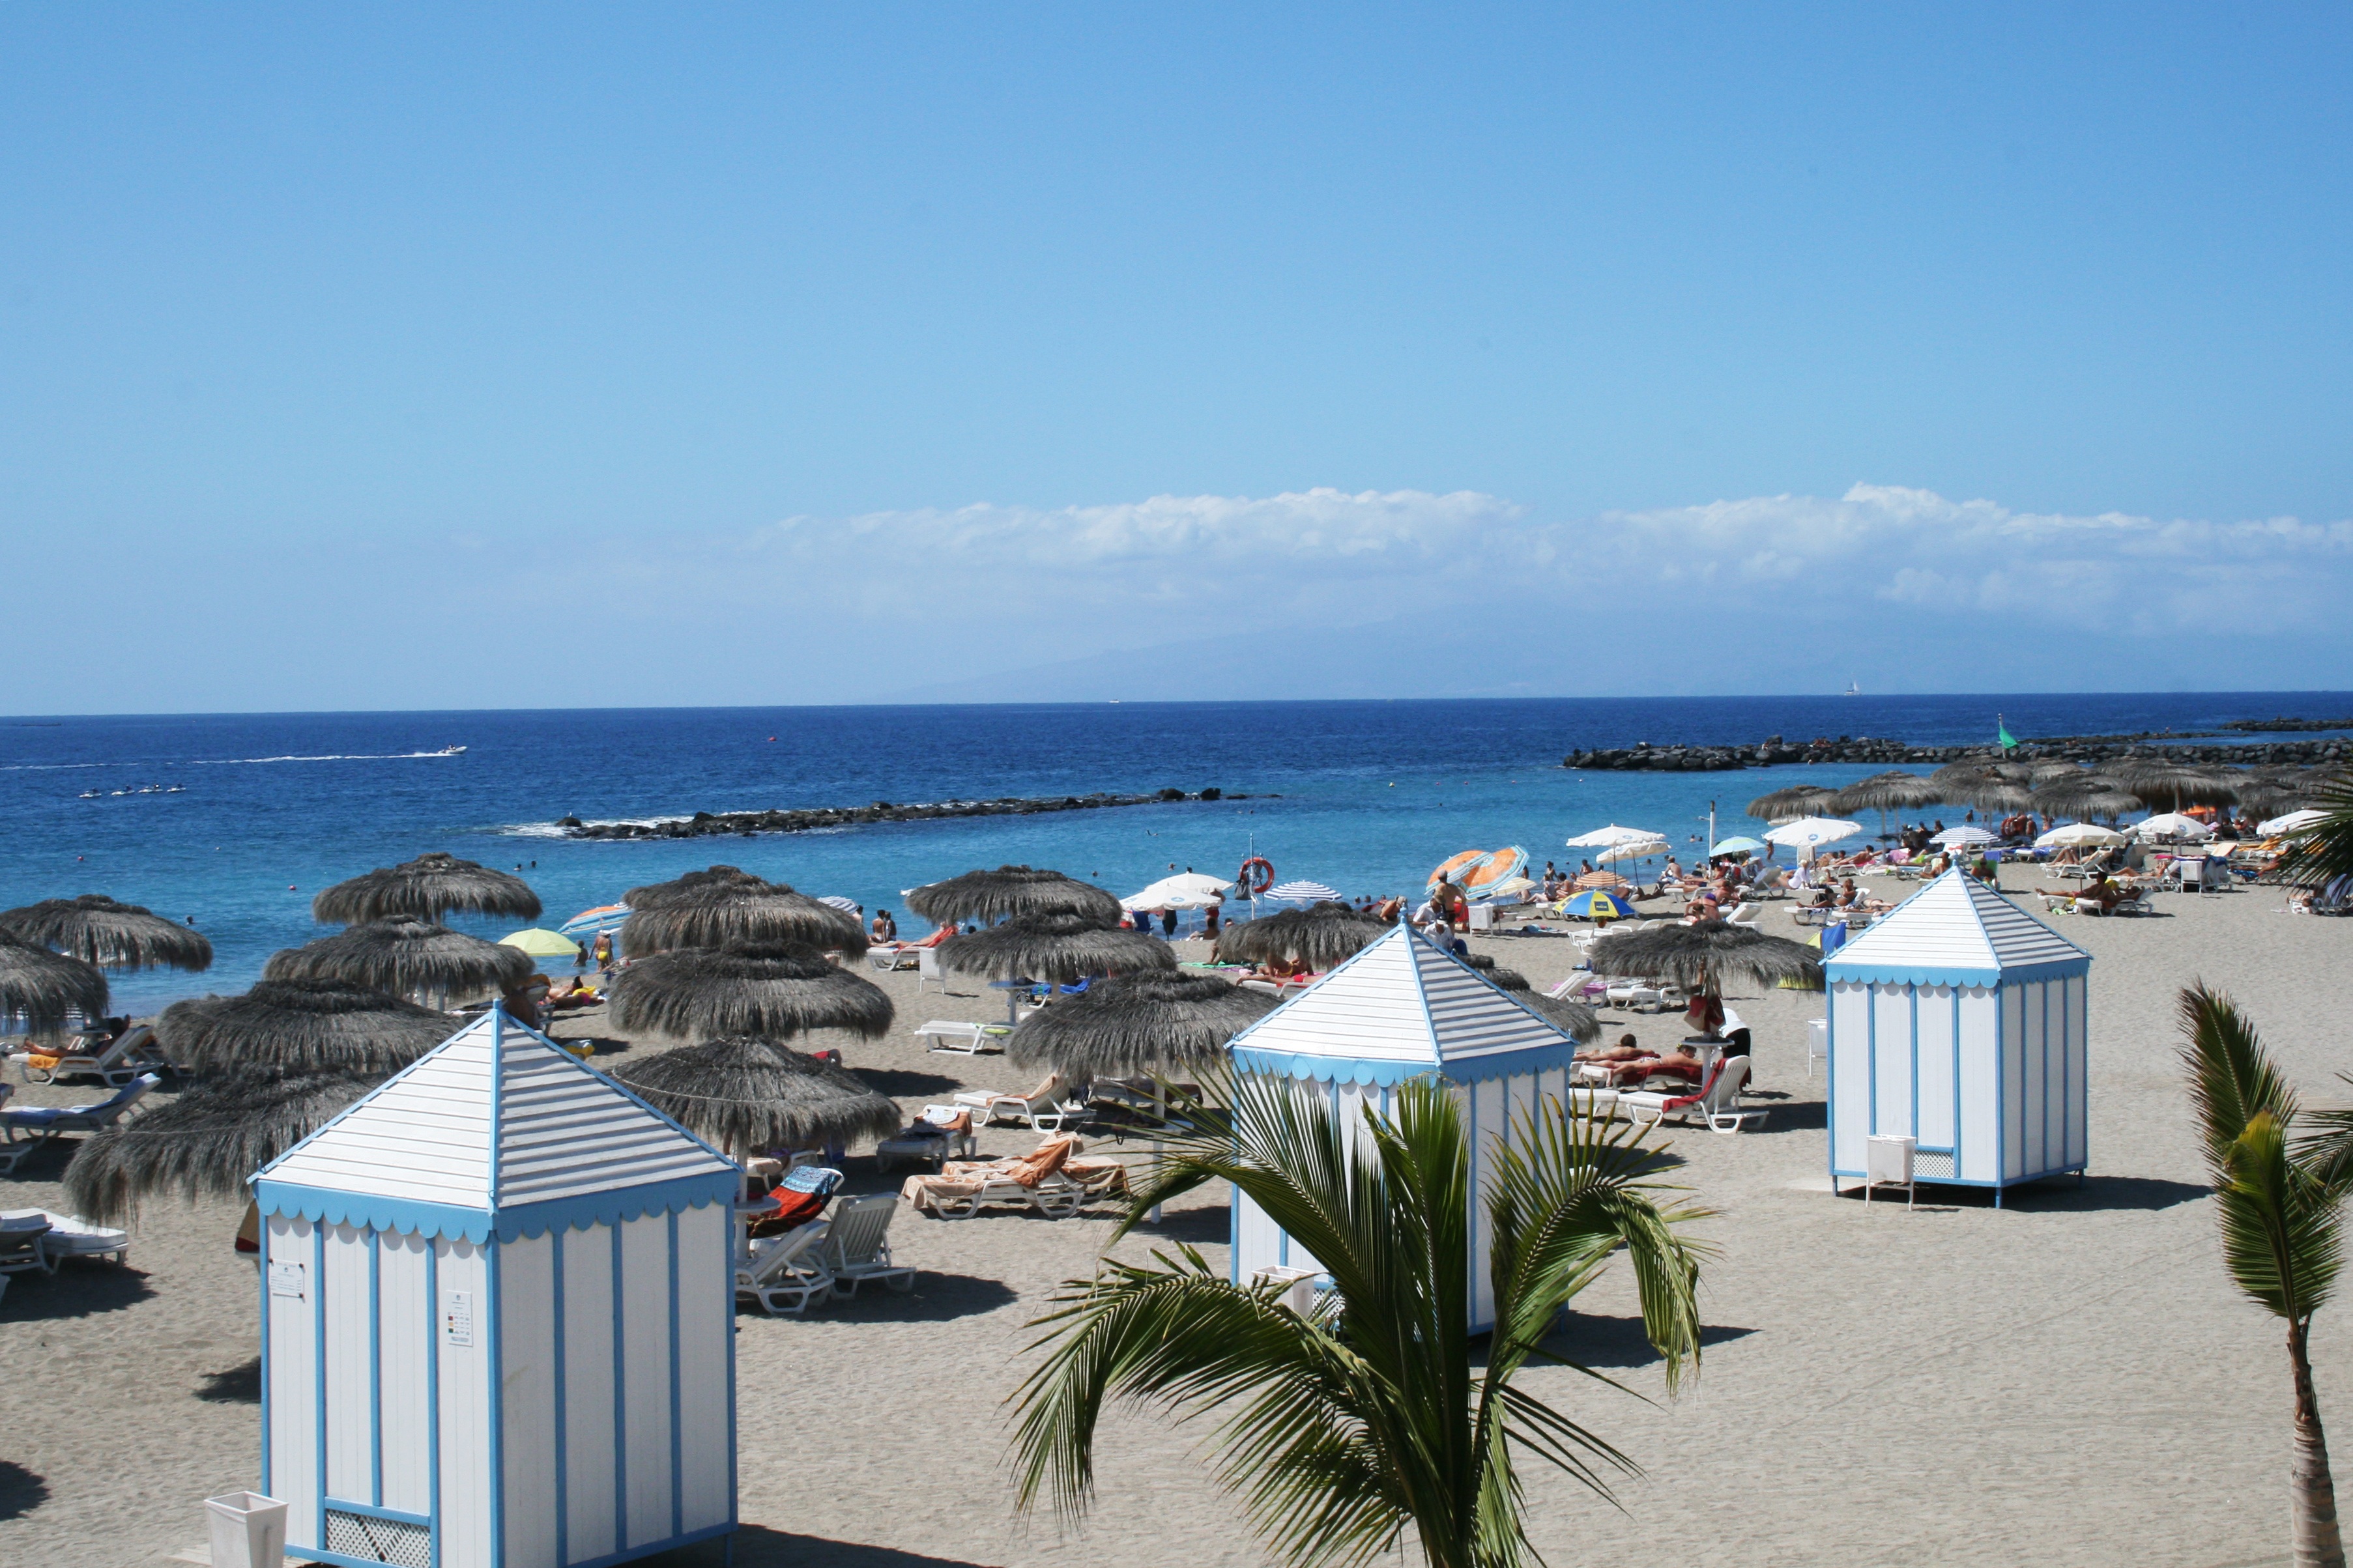
beach, sea, coast, sand, ocean, shore, vacation, bay, body of water, resort, tenerife, caribbean, cape, canary islands